Christ's Church, Jacksonville

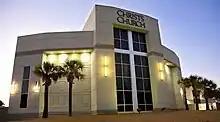
Front of Christ's Church Fleming Island

A vacant brick Tyson Foods chicken hatchery on U.S. 17 was quickly identified as a possible location. After negotiating a lower price than the $6.3 million originally sought, the church acquired the building in August, 2005 with the help of several church members who made substantial donations. Renovation began soon after, but "Christ’s Church Fleming Island" did not officially open the doors on their new campus until May 12, 2007. CCFI offers most of the programs available at Christ's Church Jacksonville, including programs for children of all ages during both worship services and a full staff. On May 5, 2019, it was announced during the Sunday service, that the church and property has been sold due rapidly changing culture, rapidly growing community and limited resources. Services would be held at a portable location starting July 28.